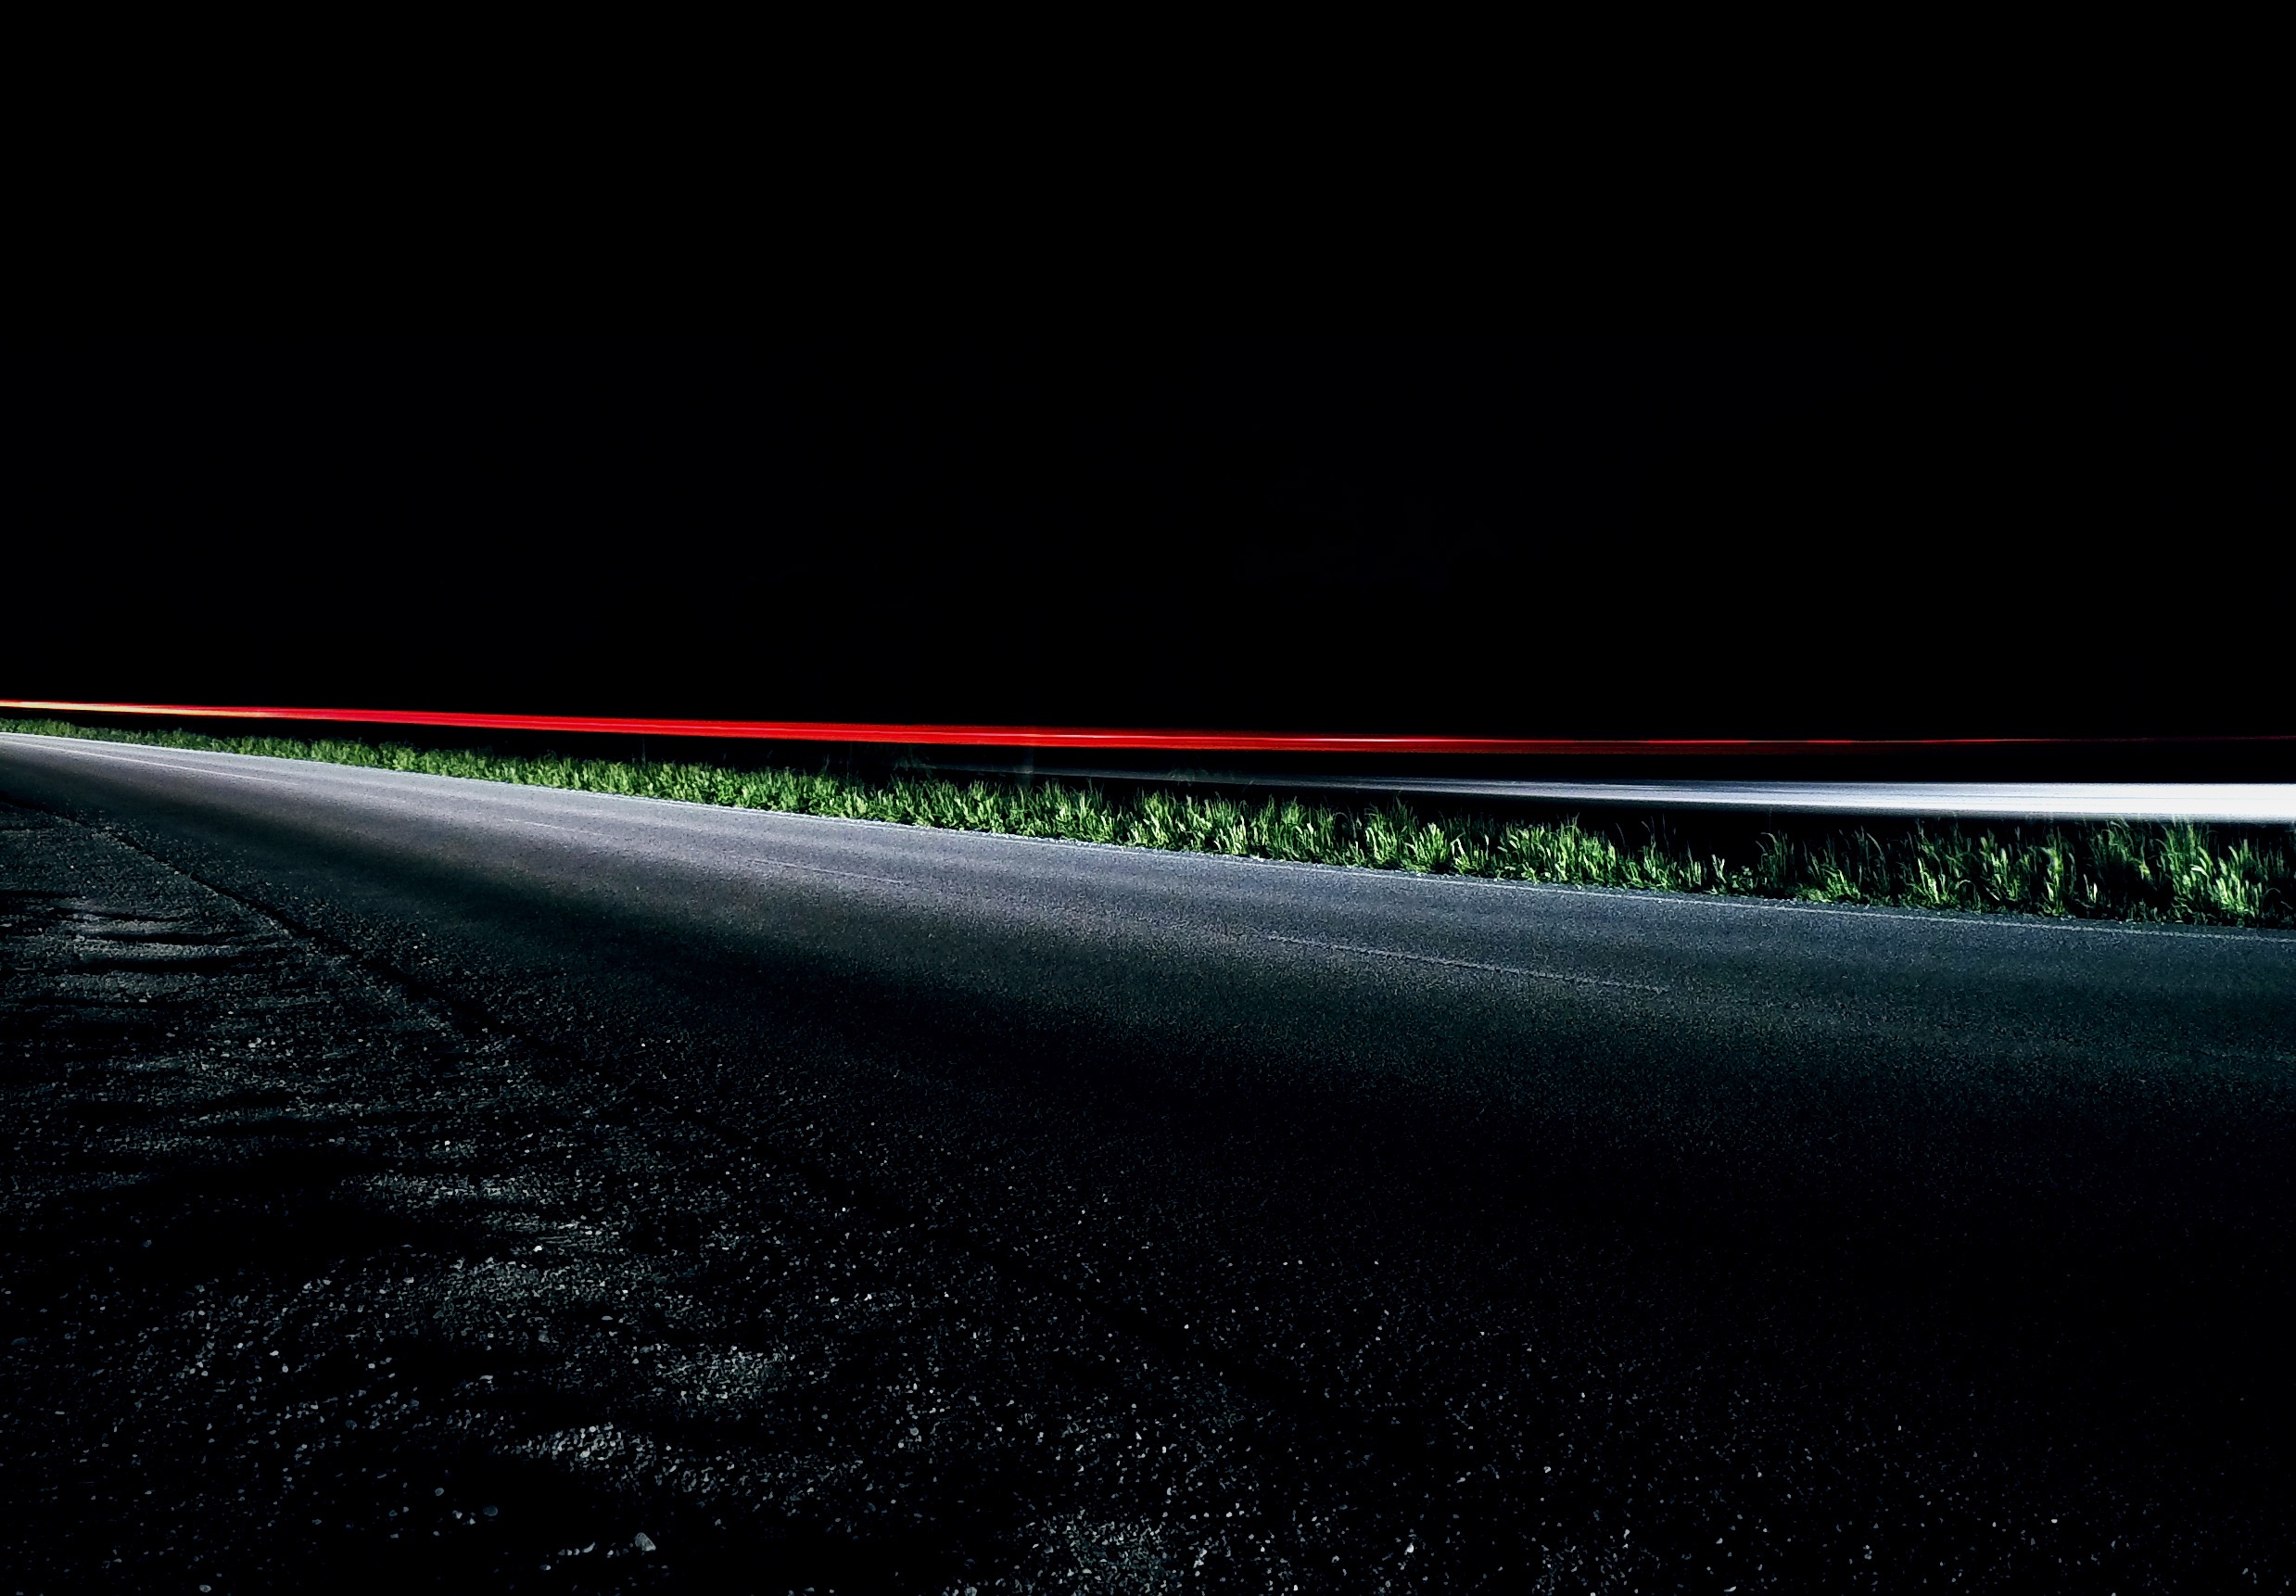
light, road, car, night, wave, line, green, reflection, color, darkness, black, roadside, shape, screenshot, macro photography, atmosphere of earth, computer wallpaper